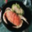
Label: cra